Geoffrey Street

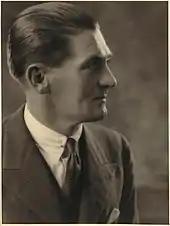
Undated photo, c. 1930s

In August 1914, following the outbreak of the First World War, Street enlisted as a private in the Australian Naval and Military Expeditionary Force. He was due to sail with the expeditionary force to German New Guinea, but instead transferred to the 1st Brigade of the Australian Imperial Force (AIF) in order to go to Europe. He was commissioned as a second lieutenant in the 1st Battalion and left Sydney aboard HMAT "Afric" on 18 October 1914.